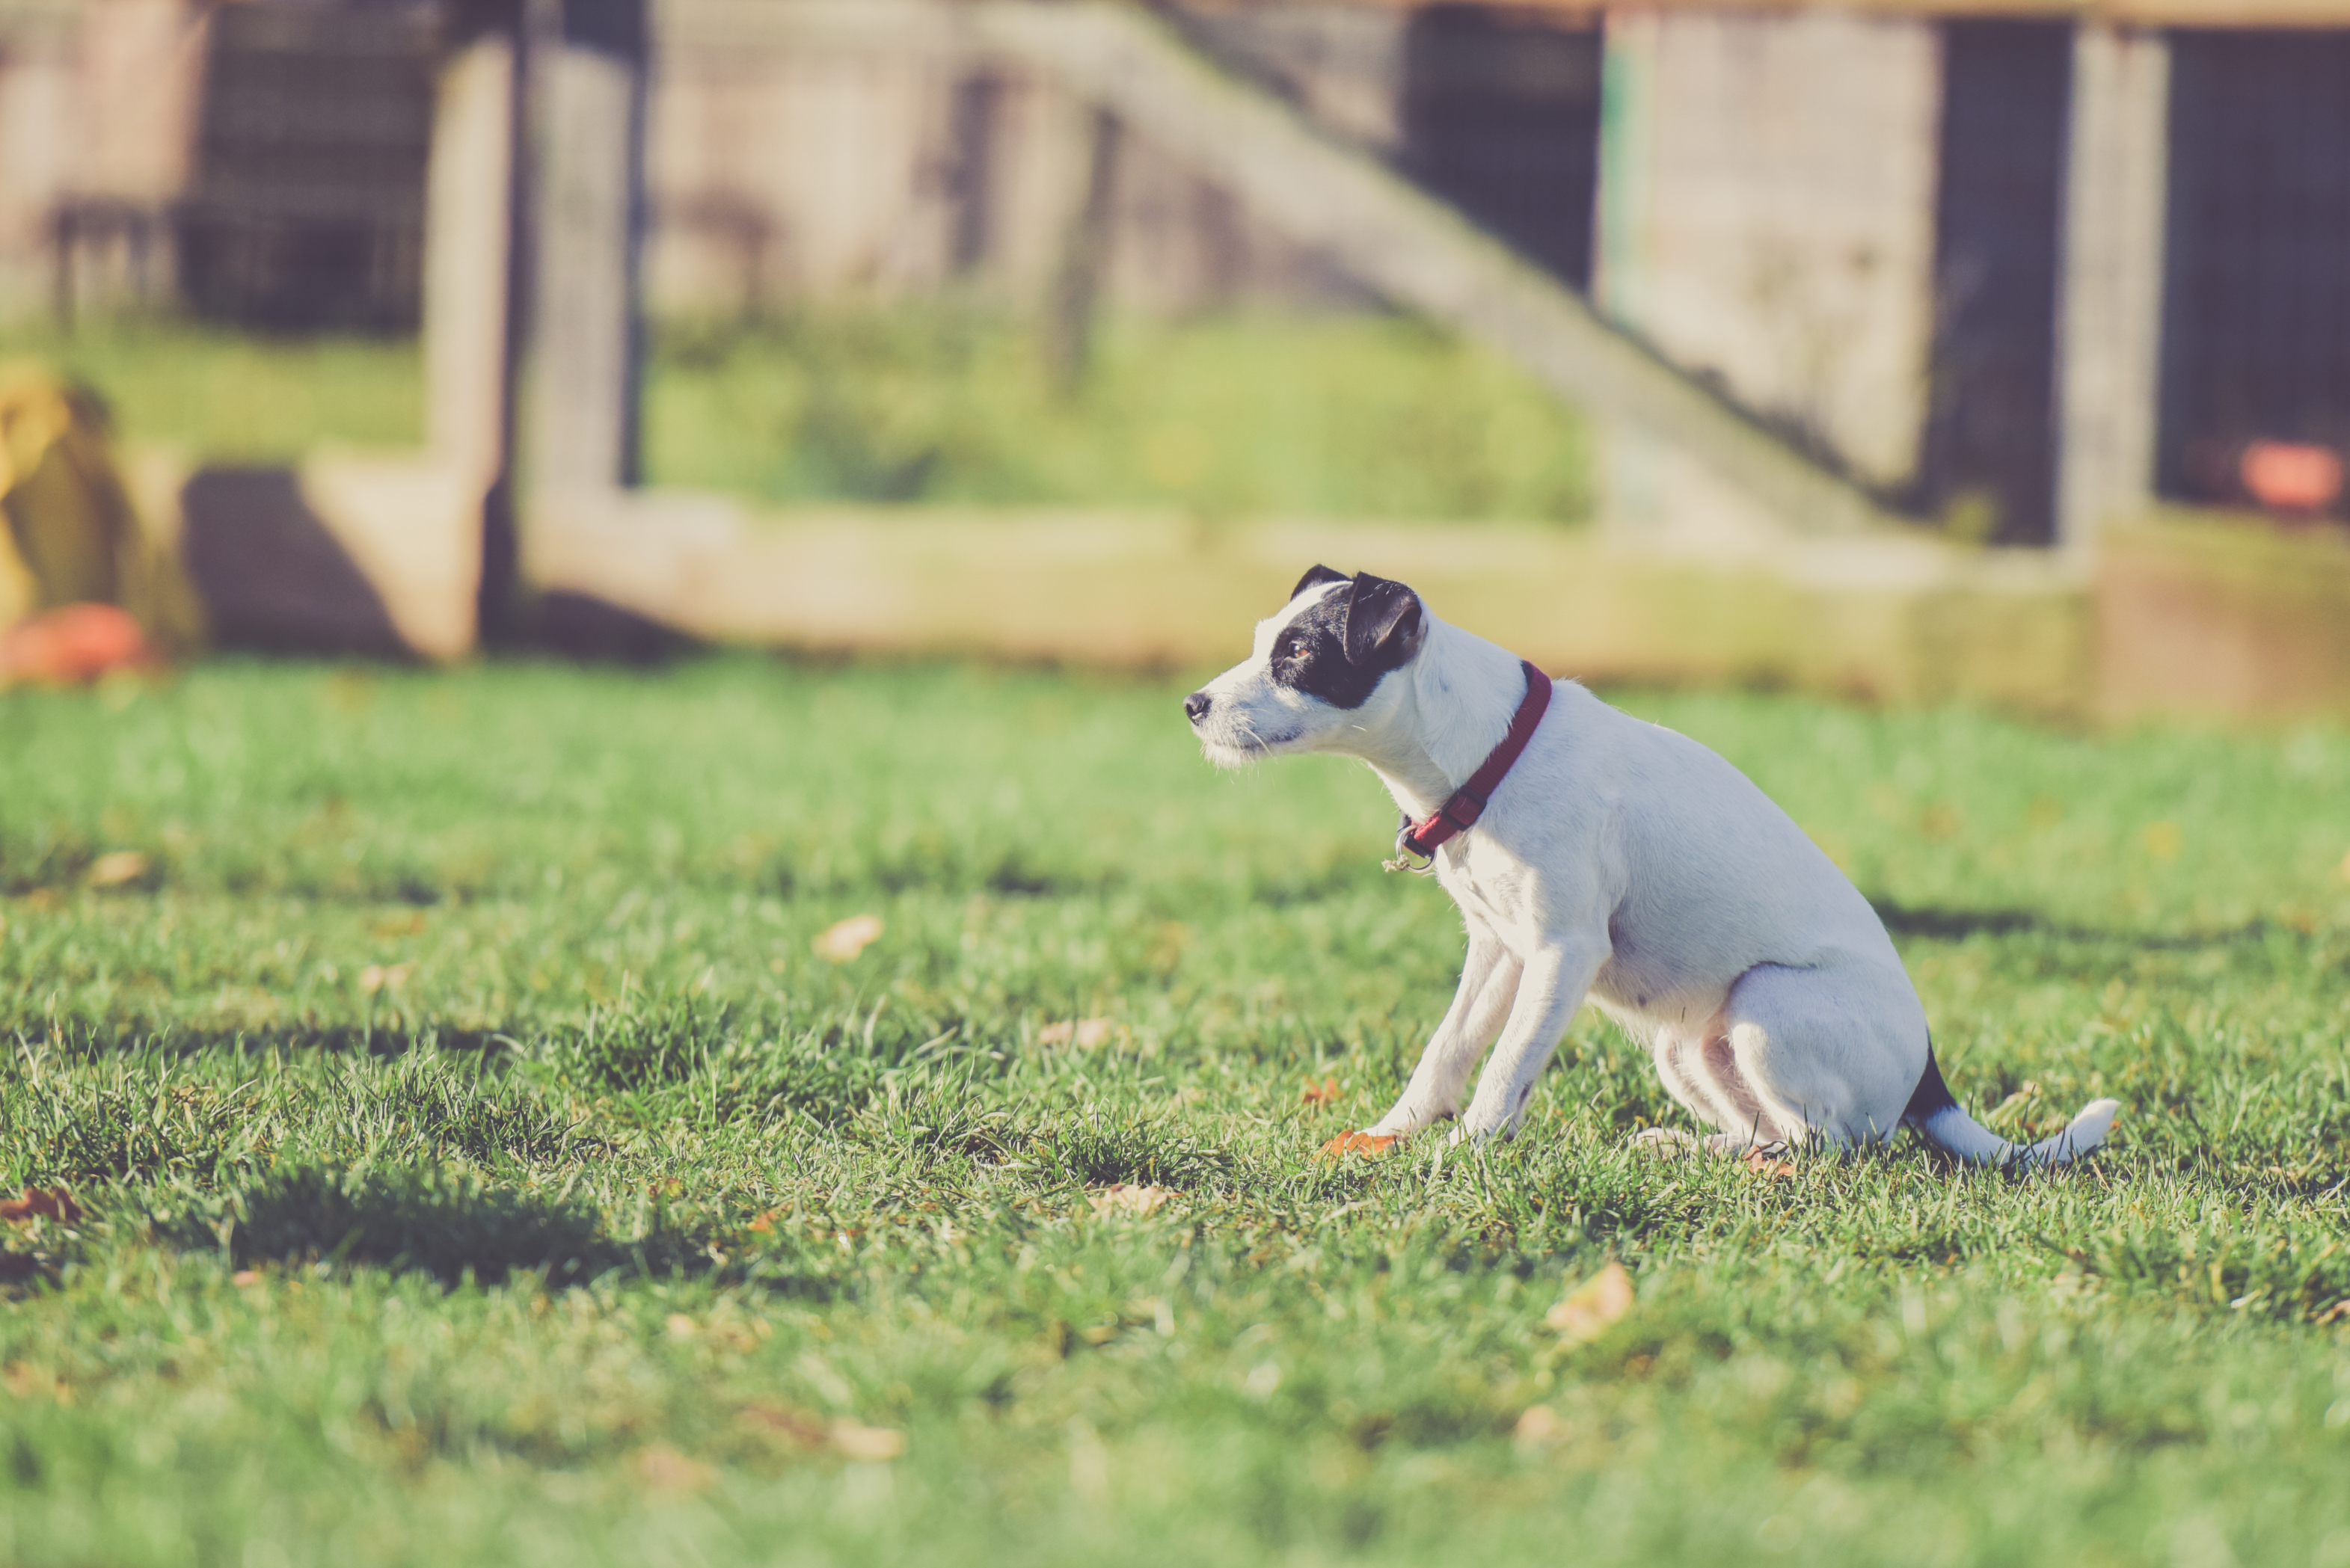
nature, grass, blur, field, lawn, meadow, puppy, dog, animal, cute, canine, pet, young, mammal, outdoors, outside, domestic, whippet, breed, dog walking, dog collar, dog like mammal